Gebhard of Salzburg

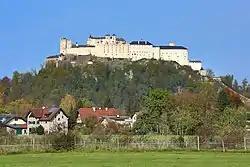
Hohensalzburg Fortress

Of Gebhard's origins, all that is known for certain is that he was born in the German stem duchy of Swabia. Although he appeared in a 17th-century genealogy by Gabriel Bucelin as a scion of the comital House of Helfenstein, this lineage is entirely speculative. Gebhard presumably studied in Paris, was ordained a priest at Salzburg in 1055 and became court chaplain to Emperor Henry III. Then a loyal supporter of the Salian dynasty, he also travelled as an ambassador to the Byzantine court at Constantinople and held the office of an Imperial chancellor between 1057 and 1059.